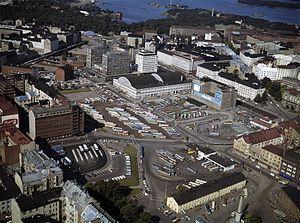
Kamppi est un quartier du district de Kampinmalmi au centre d'Helsinki, la capitale finlandaise.